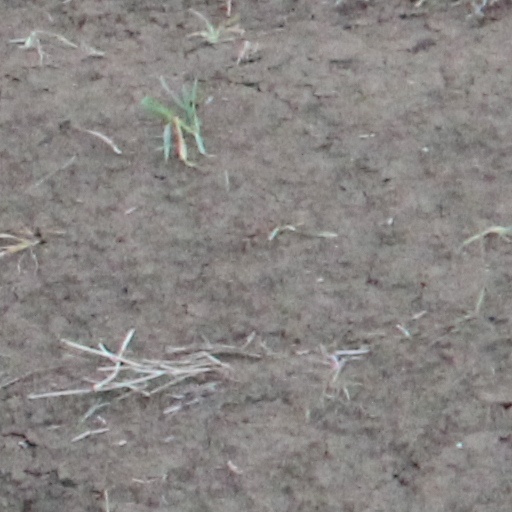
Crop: wheat